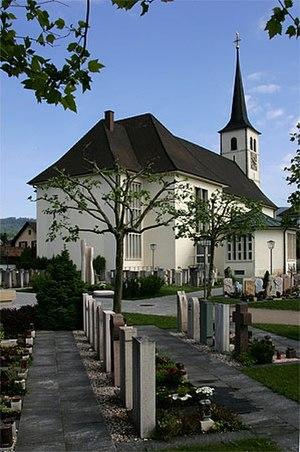
Église de Röschenz